Ronin (Marvel Comics)

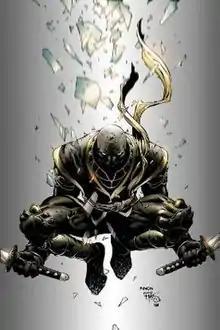
Maya Lopez as Ronin as seen in "The New Avengers" #11 (November 2005). Art by David Finch.

Ronin is an alias used by multiple characters appearing in American comic books published by Marvel Comics. It was first adopted by Maya Lopez in "The New Avengers" #11 (November 2005) by Brian Michael Bendis and Joe Quesada. Following this, the Ronin mantle has been taken up by characters such as Clint Barton, Alexei Shostakov, Eric Brooks, and Bullseye.